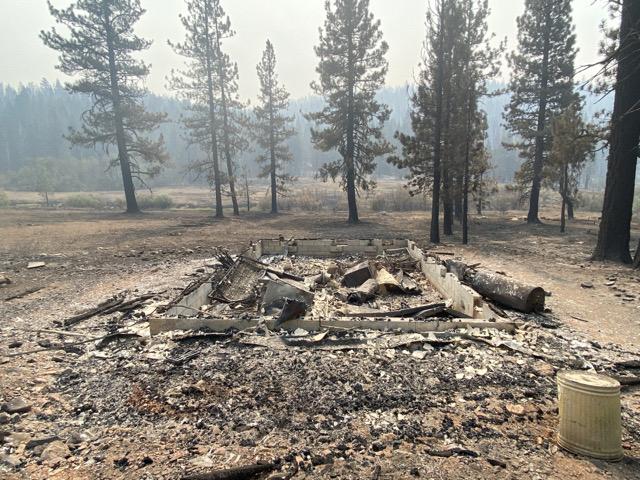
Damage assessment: destroyed